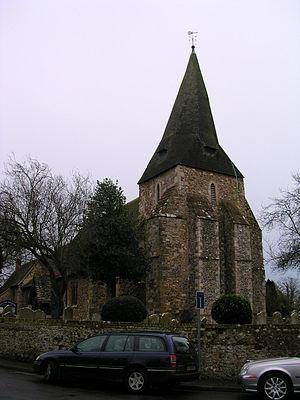
South Bersted est un village du district d'Arun dans le Sussex de l'Ouest, en Angleterre. Il fait partie de l'agglomération de Bognor Regis et se trouve sur les routes A259 et de l'A29 à un mile au nord du centre-ville.